Phanariots

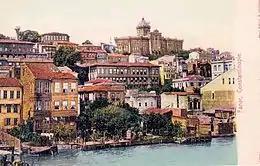
View of the Phanarion quarter, the historical centre of the Greek community of Constantinople in Ottoman times, ca. 1900

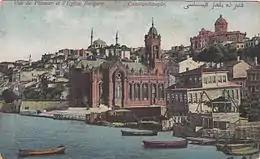
Another view of the Phanarion quarter, ca. 1900. In the forefront: the Bulgarian Orthodox Church of St. Stephen; atop the hill: the Phanar Greek Orthodox College.

Phanariots, Phanariotes, or Fanariots were members of prominent Greek families in Phanar (Φανάρι, modern "Fener"), the chief Greek quarter of Constantinople where the Ecumenical Patriarchate is located, who traditionally occupied four important positions in the Ottoman Empire: Hospodar of Moldavia, Hospodar of Wallachia, Grand Dragoman of the Porte and Grand Dragoman of the Fleet. Despite their cosmopolitanism and often-Western education, the Phanariots were aware of their Greek ancestry and culture; according to Nicholas Mavrocordatos' "Philotheou Parerga", "We are a race completely Hellenic".